Leeuwarden

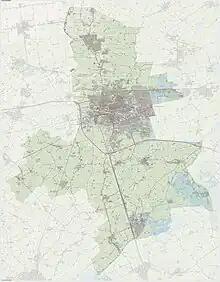
Dutch topographic map of the municipality of Leeuwarden

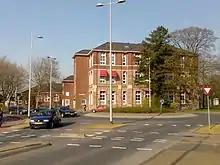
Stedelijk Gymnasium in 2007

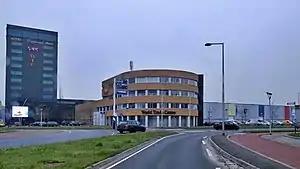
WTC Expo

Leeuwarden is located centrally in Friesland. The military Leeuwarden Air Base lies northwest of the city. East of the city lies recreational area and nature reserve "De Groene Ster". It contains the windmill Himriksmole, a golf course and "AquaZoo Friesland".